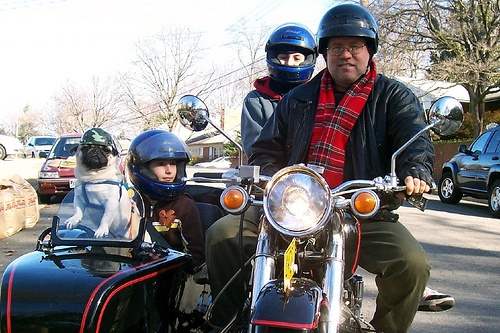
A man is riding a motorcycle with a kid next to him.
A group of people on motor bikes with a dog.
A man and two boys with a dog on a motorcycle and side cart.
a man sitting on a motorcycle with a sidecar attached to it
Thrre people on a motorcycle with helmets on.